A Poke in the Eye (With a Sharp Stick)

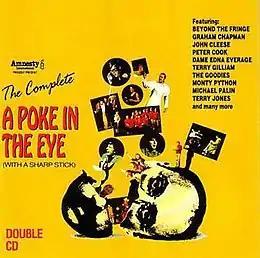
The cover of the 1992 CD reissue of the live album made from the "A Poke in the Eye" show. The cover is based on the original artwork created for the show in 1976.

A Poke in the Eye (With a Sharp Stick) is the title of the first show in what later became the "Secret Policeman's Ball" series of benefit shows for human rights organization Amnesty International, although it pre-dated by three years the first show to bear that name. The film of the show was titled "Pleasure at Her Majesty's" which is sometimes mistakenly thought to be the title of the actual benefit show.